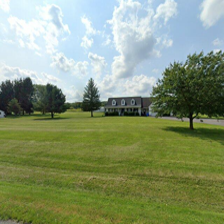
Label: streetView